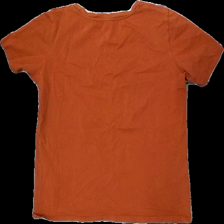
View: back
Type: T-shirt
Category: Ladies
Brand: Kappahl
Colors: Orange
Material: 79% Cotton 21% Nylon
Pattern: Floral print
Cut: Regular, C-collar
Size: M
Season: All
Price range: 50-100
Recommended usage: Reuse
Description: orange t-shirt with print